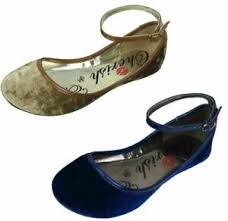
Label: Ballet Flat